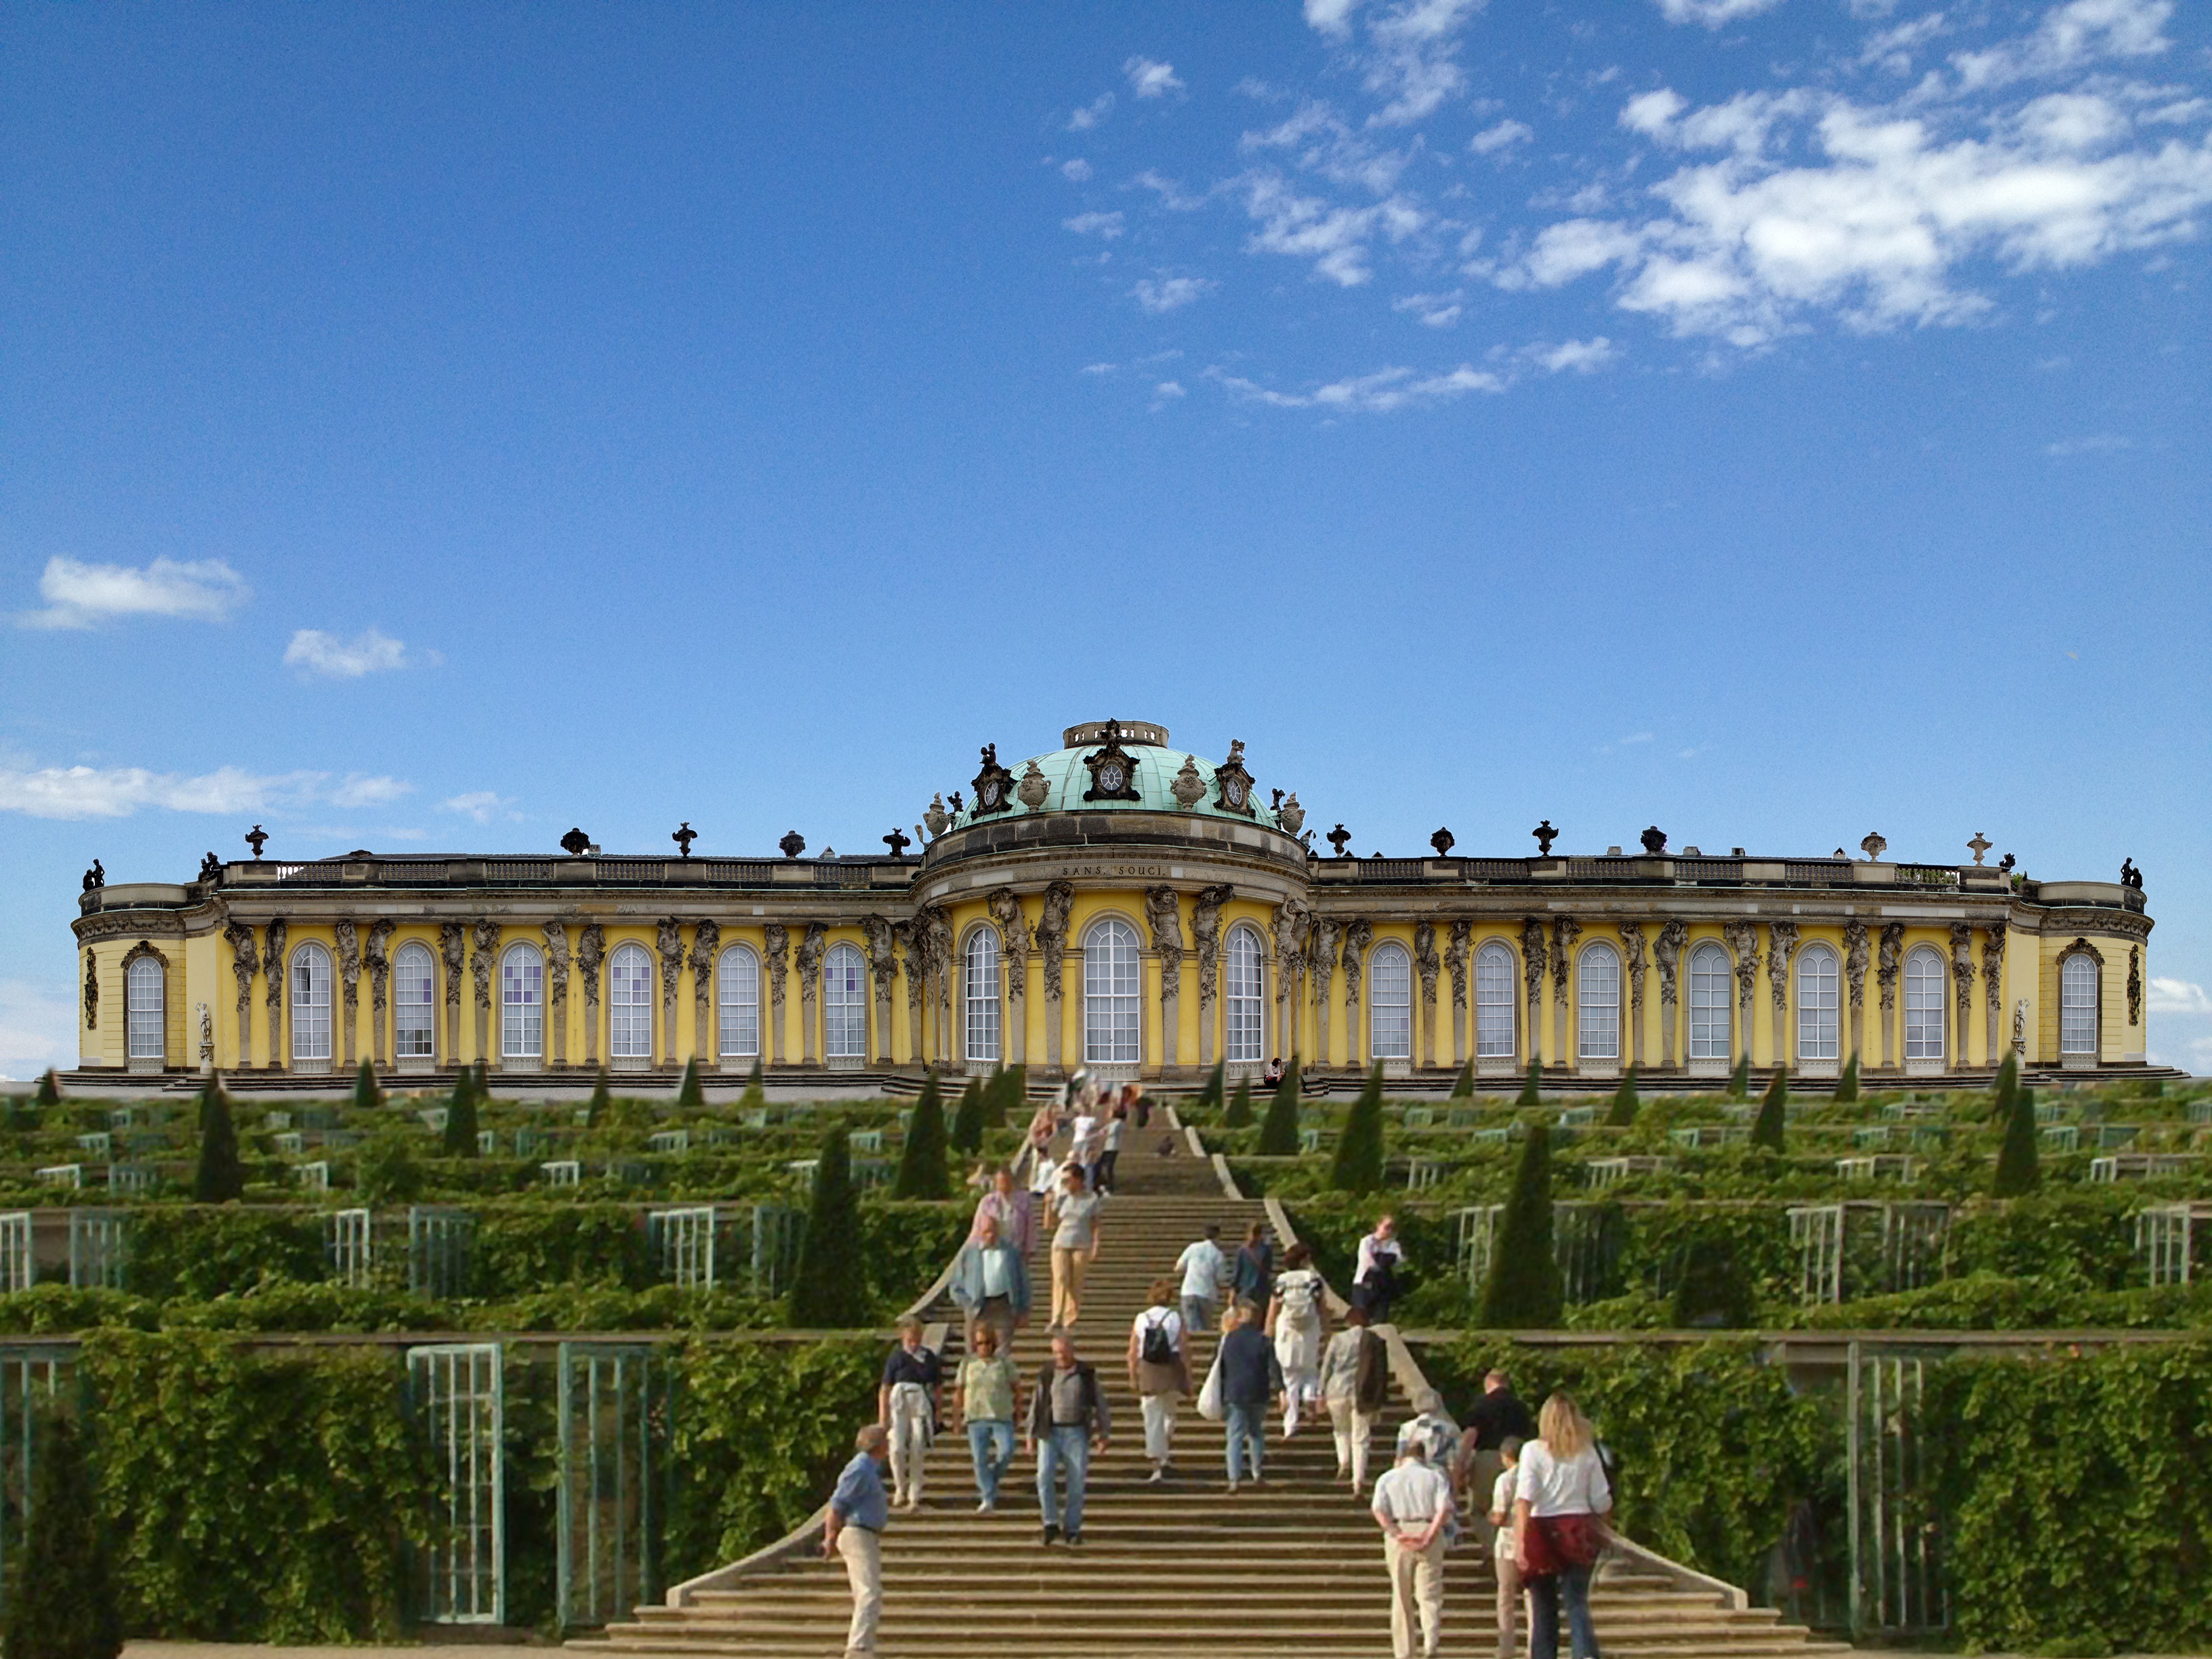
architecture, building, chateau, palace, plaza, castle, landmark, tourism, town square, estate, historically, baroque, potsdam, closed sanssouci